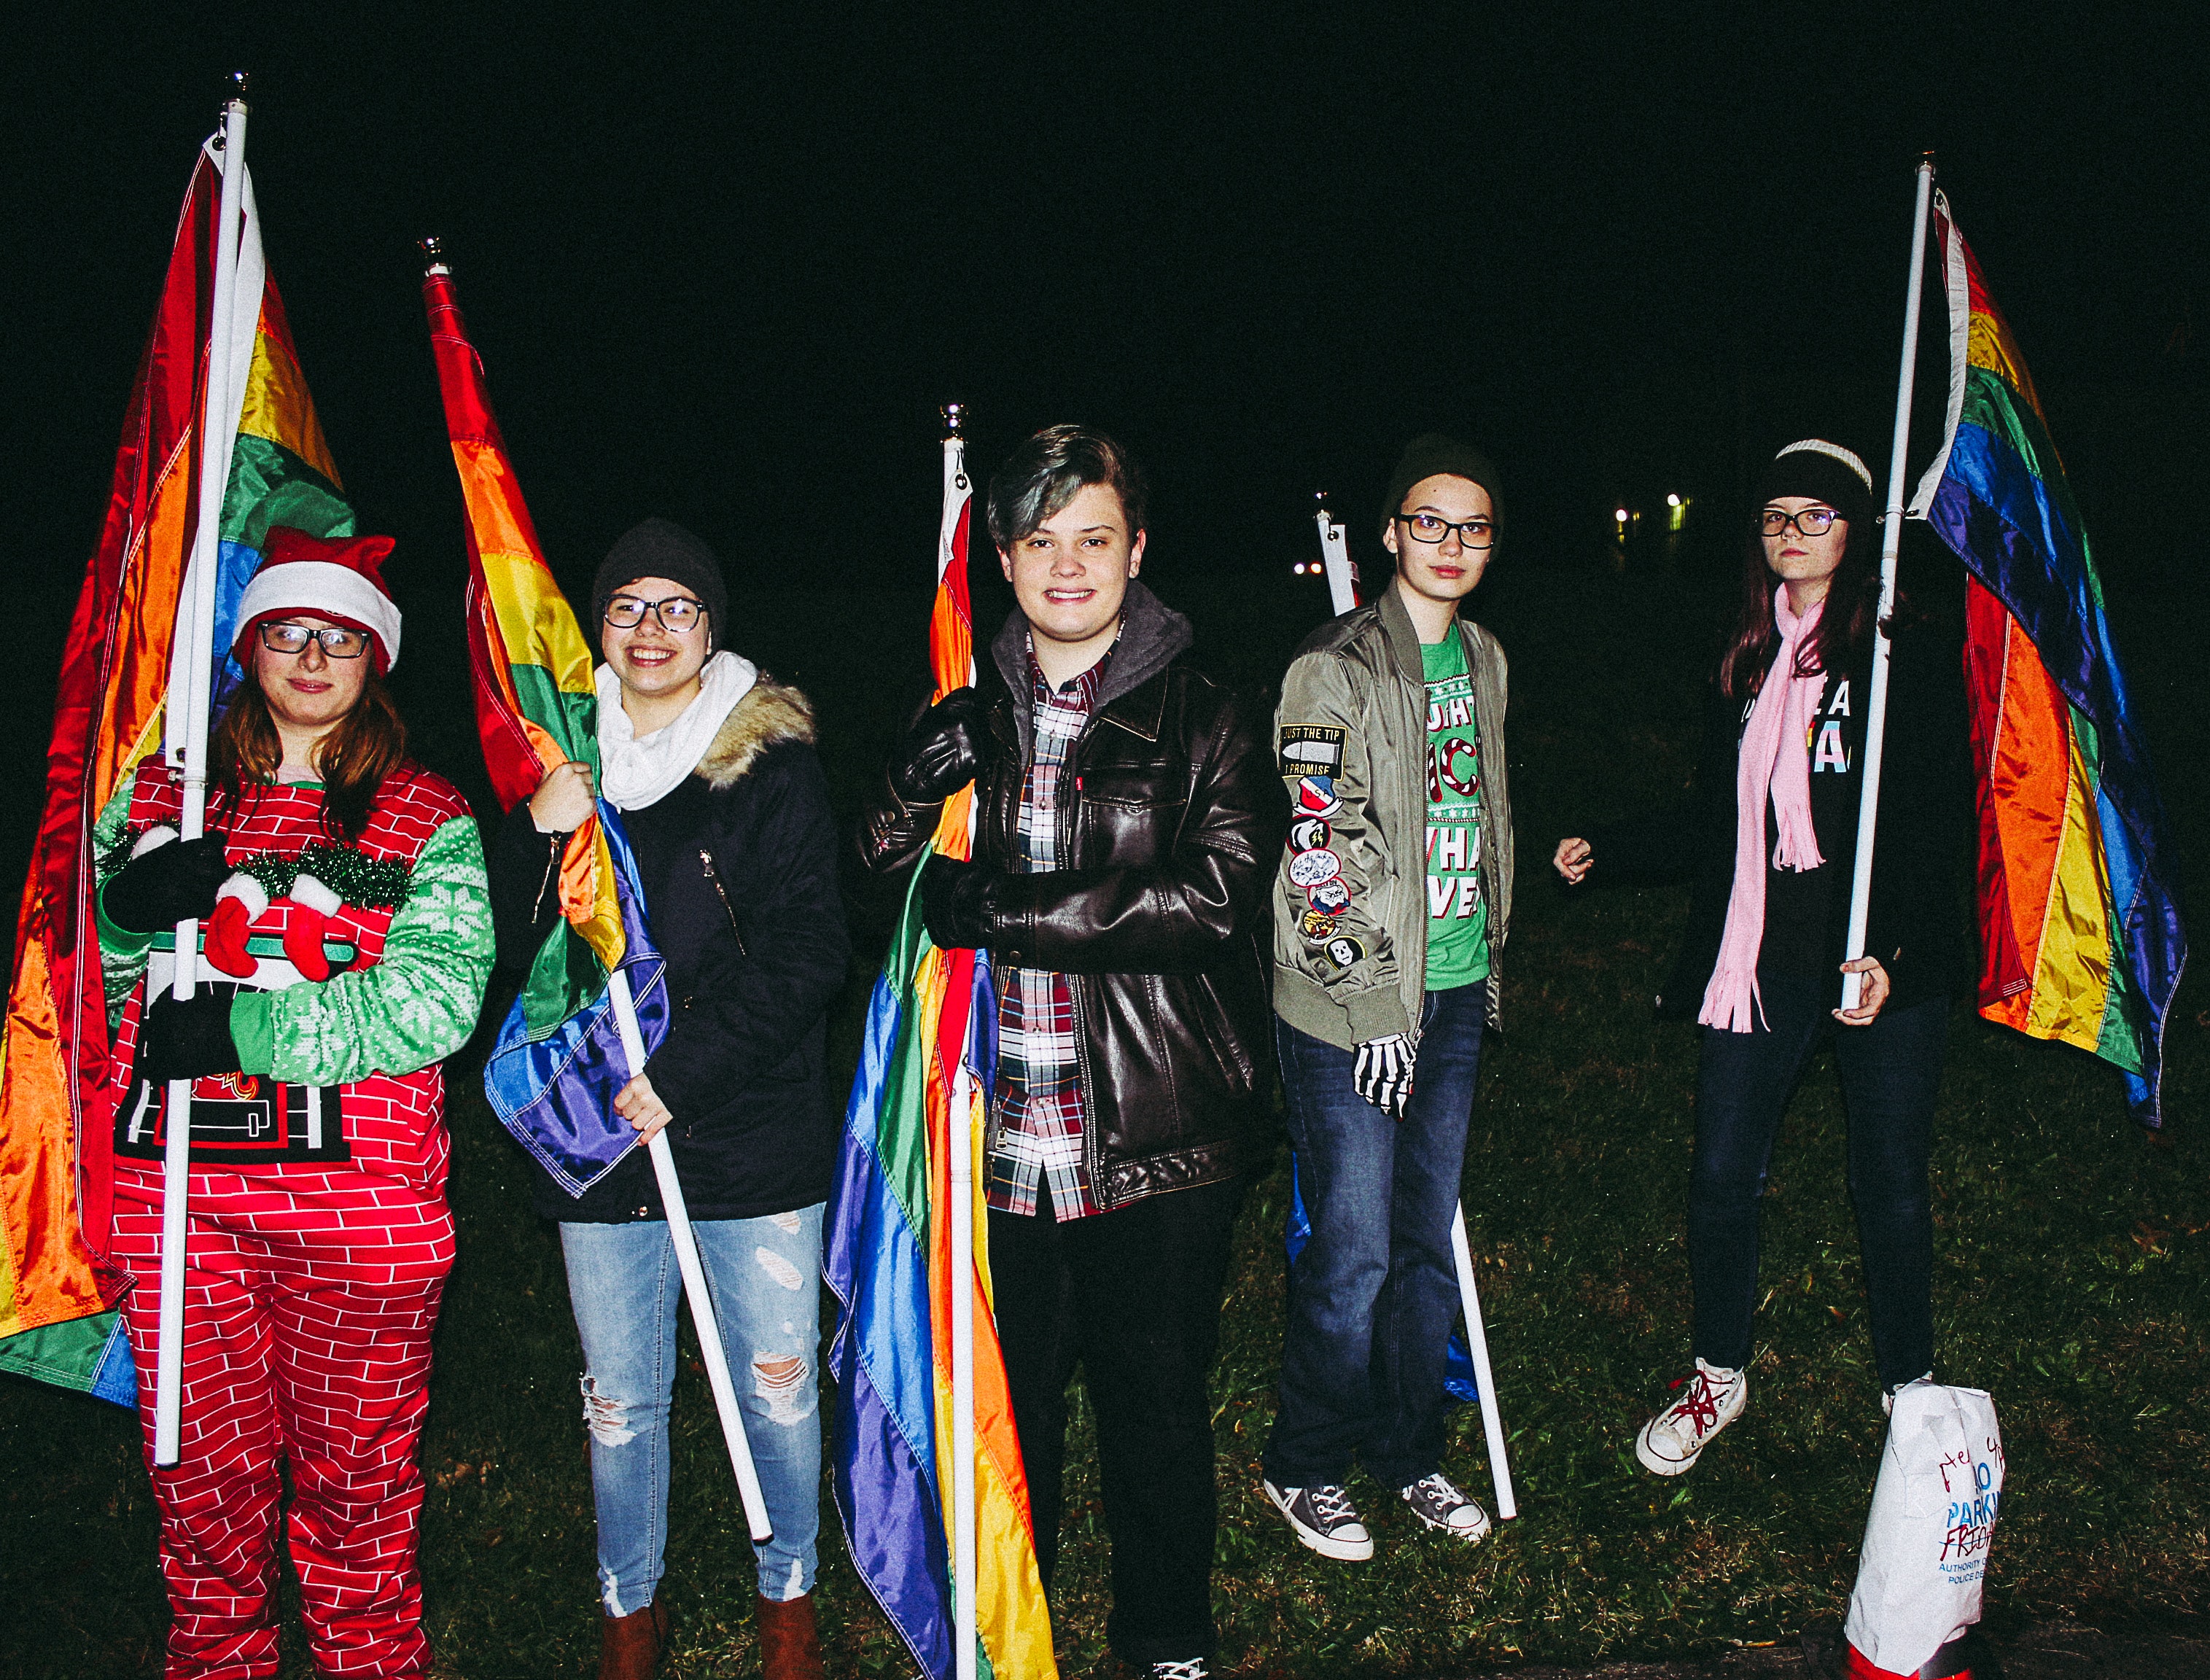
event, fun, flag, costume